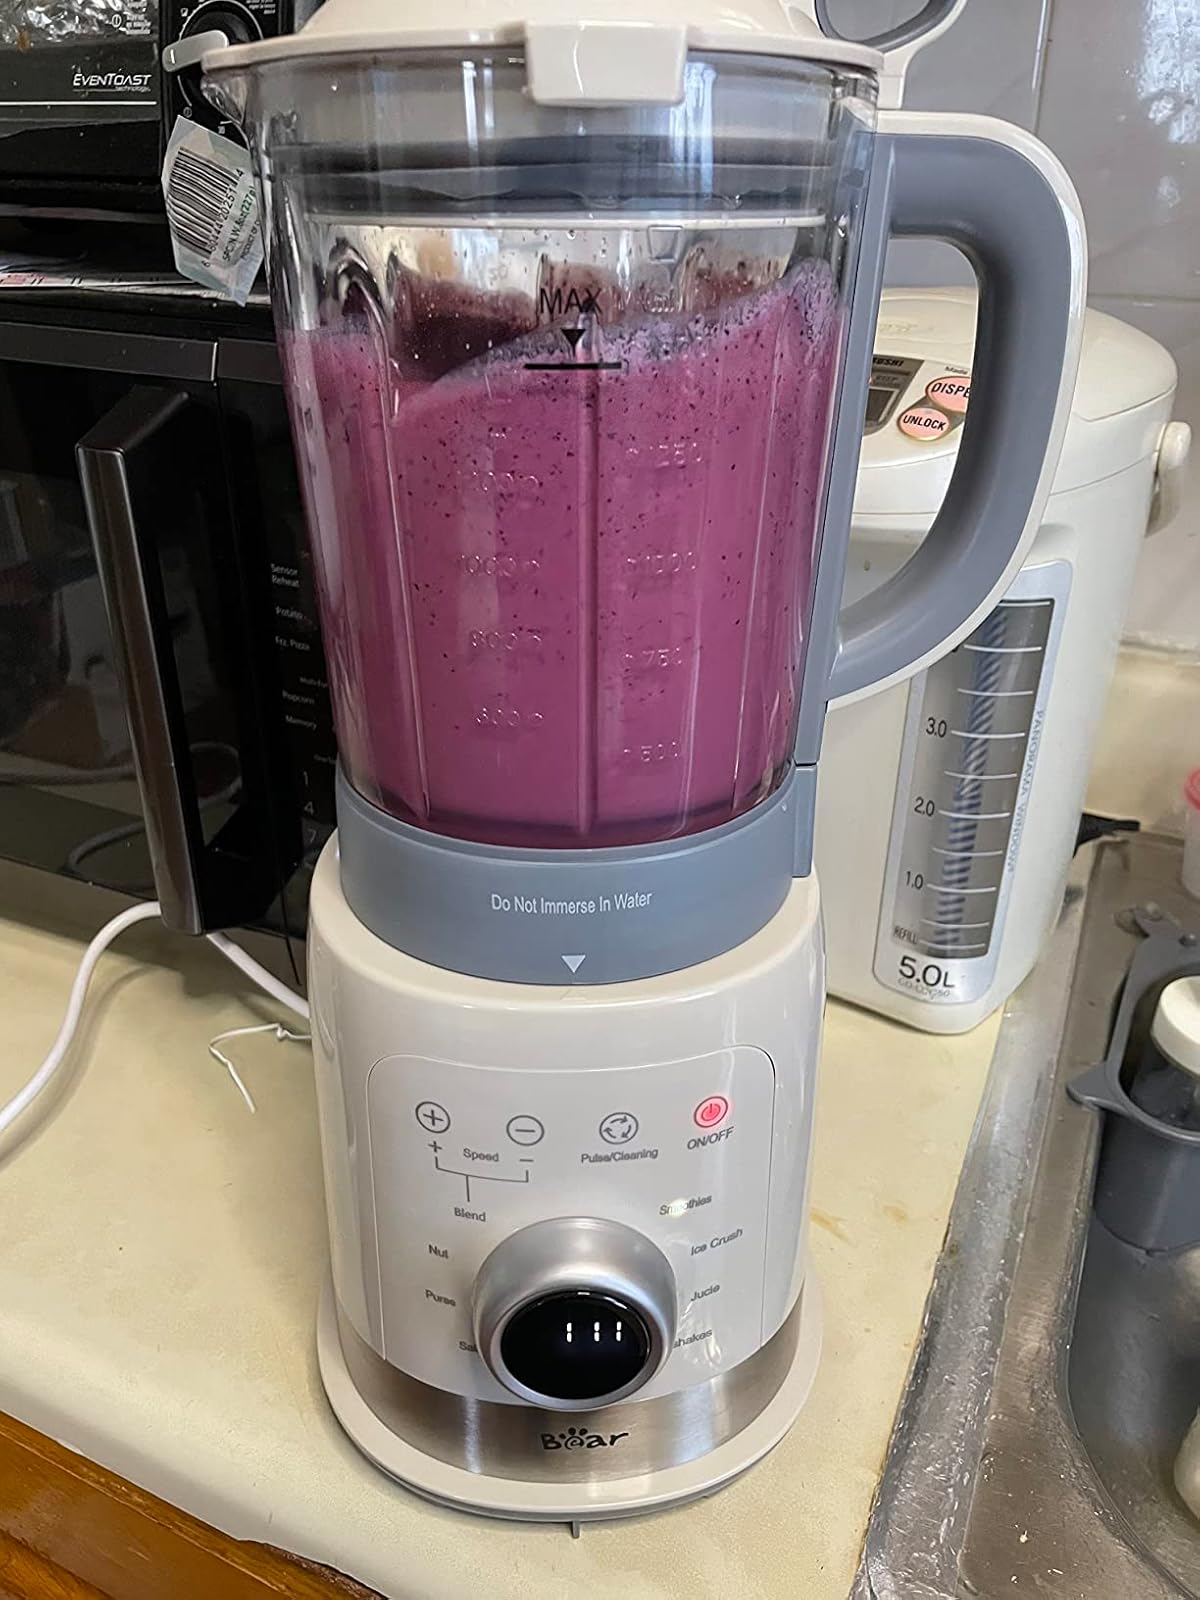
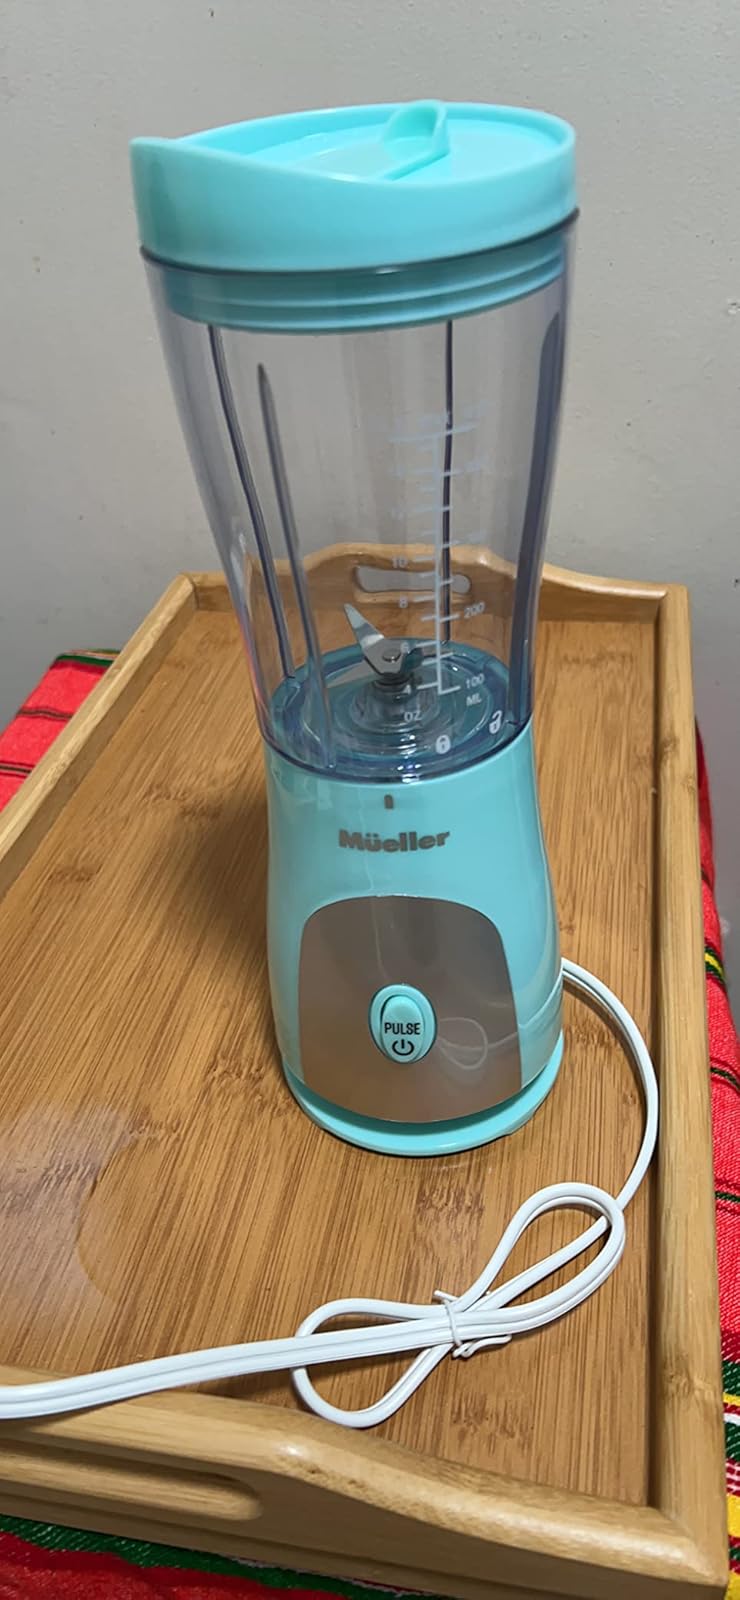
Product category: items_blender
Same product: no